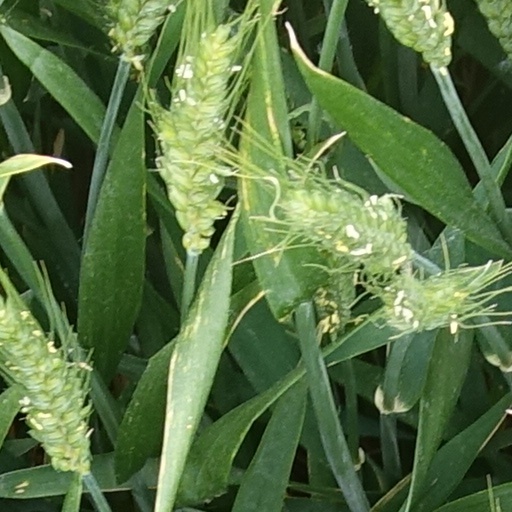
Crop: wheat